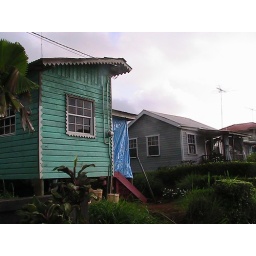
Just down the road from us &amp;amp; next door to the lovely house in the next pic.